Patricia Marceau

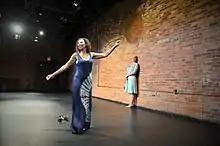
Patricia Marceau (right) and in "" by Pierre de Marivaux

Patricia Marceau is a Canadian actress and director. Marceau has performed in theatre, voice-over, film, and television in both English and French in several Toronto-based productions including Pleiades Theatre, Théâtre français de Toronto and Theatre Smith-Gilmour, some of which took her across Canada, China, and Moscow. Originally from Montreal, she graduated from The Neighborhood Playhouse School of the Theatre in New York City.